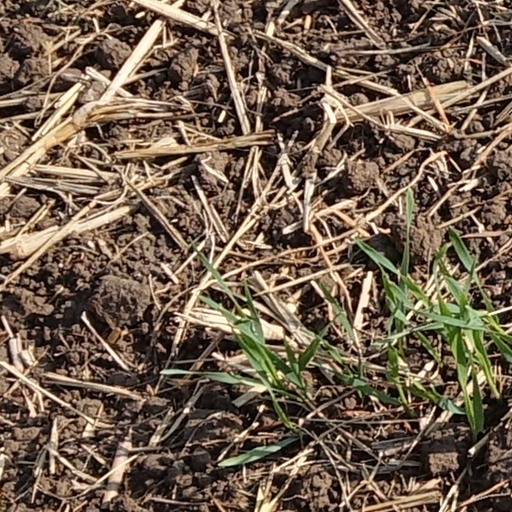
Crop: wheat